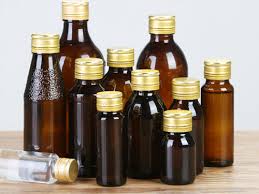
Label: glass